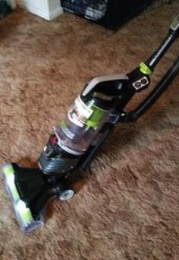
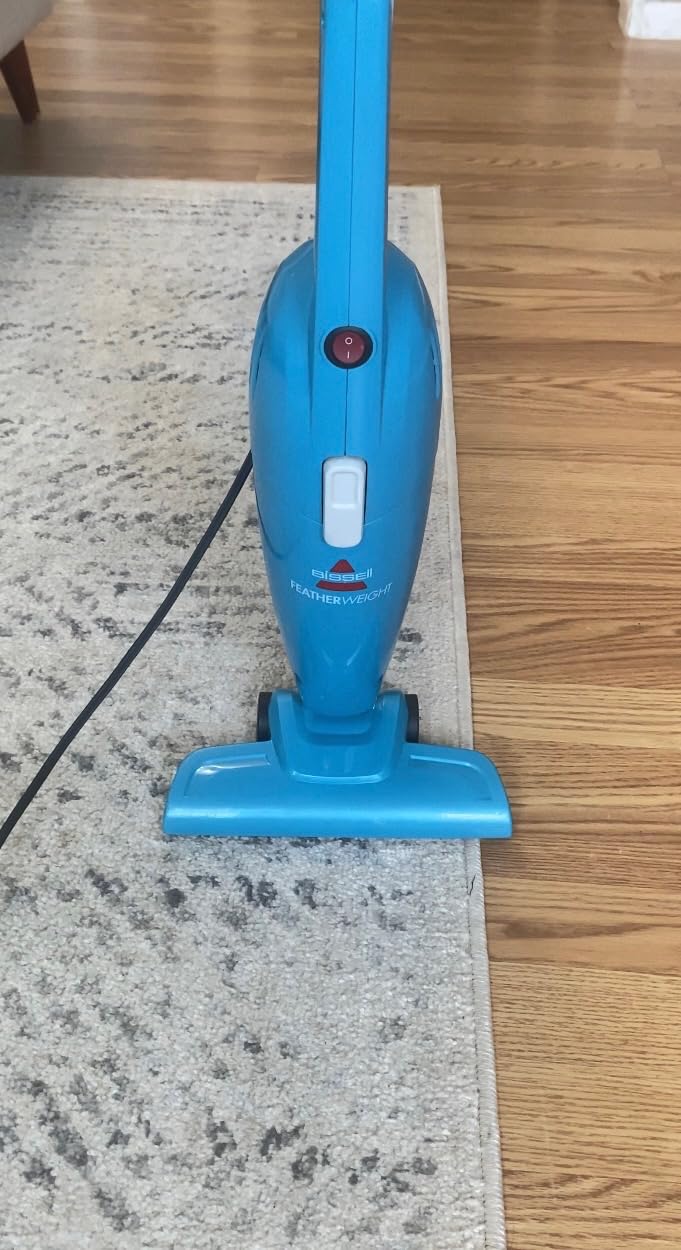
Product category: items_vacuum
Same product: no